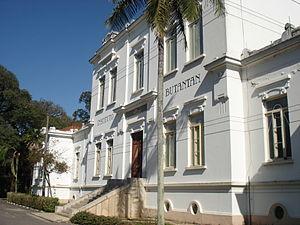
L'Institut Butantan est un centre de recherches biomédicales brésilien situé dans le quartier de Butantã, à São Paulo. Fondé en 1901, il assure la production de plus de 80 % des vaccins et des sérums utilisés au Brésil. Il est également connu pour ses recherches sur les venins de serpents.